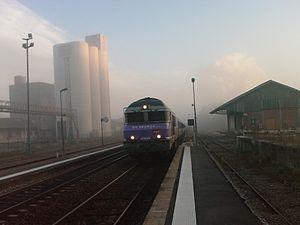
CC 72100 entrant en gare de Nogent-sur-Seine dans le brouillard.